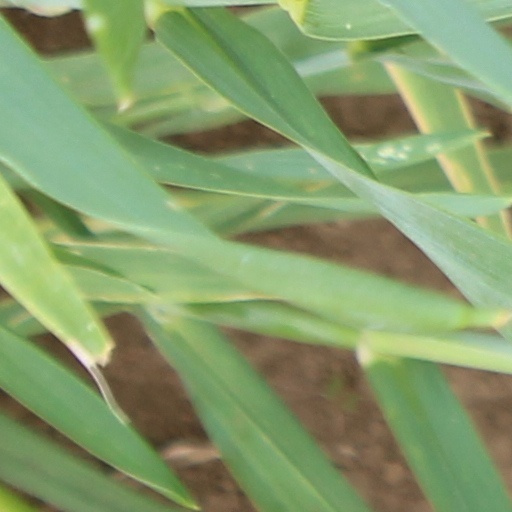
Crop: wheat